Velké Bílovice

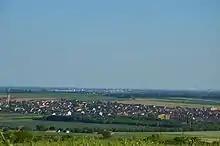
Velké Bílovice viewed from the Zimarky Hill

Velké Bílovice is located about north of Břeclav and southeast of Brno. The southern half of the municipal territory with the town proper lies in the Lower Morava Valley. The northern half lies in the Kyjov Hills and includes the highest point of Velké Bílovice, the Zimarky hill (also called Hradištěk) at above sea level.